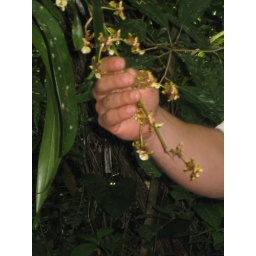
1 of 500 types of orchids in the cloud forest